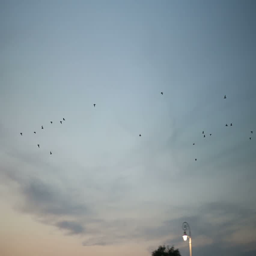
birds flying in the sunset